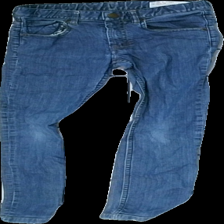
View: front
Type: Trousers
Category: Children
Brand: Polarn Och Pyret
Colors: Blue
Material: 100% cotton
Cut: Regular
Size: 140
Season: All
Price range: 50-100
Recommended usage: Reuse